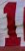
Number: 1